Question: What is on the bedside table?
Tambaya: Menene a kan tebur ɗin gefen gadon?
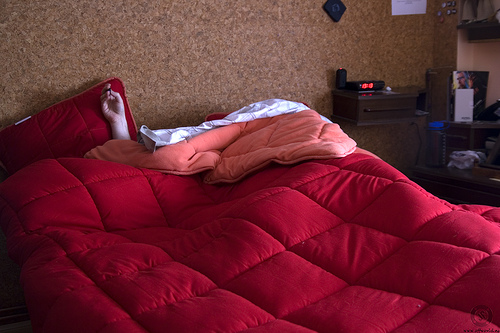
Answer: An alarm clock.
Amsa: Agogon ƙararrawa.